Wazir Khan Mosque

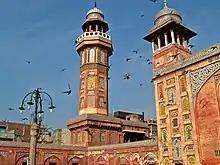
Façades facing the mosque's courtyard are embellished with intricate "kashi-kari" tile work.

Entry through the small portal leads into a covered octagonal chamber which lies in the centre of the mosque's "Calligrapher's Bazaar." The octagonal chamber lies in the centre of what is the first example of the Central Asian "charsu bazaar" concept, or four-axis bazaar, to be introduced into South Asia. Two of the four axes are aligned as the Calligrapher's Bazaar, while the other two align in a straight line from the mosque's entry portal, to the centre of the main prayer hall.